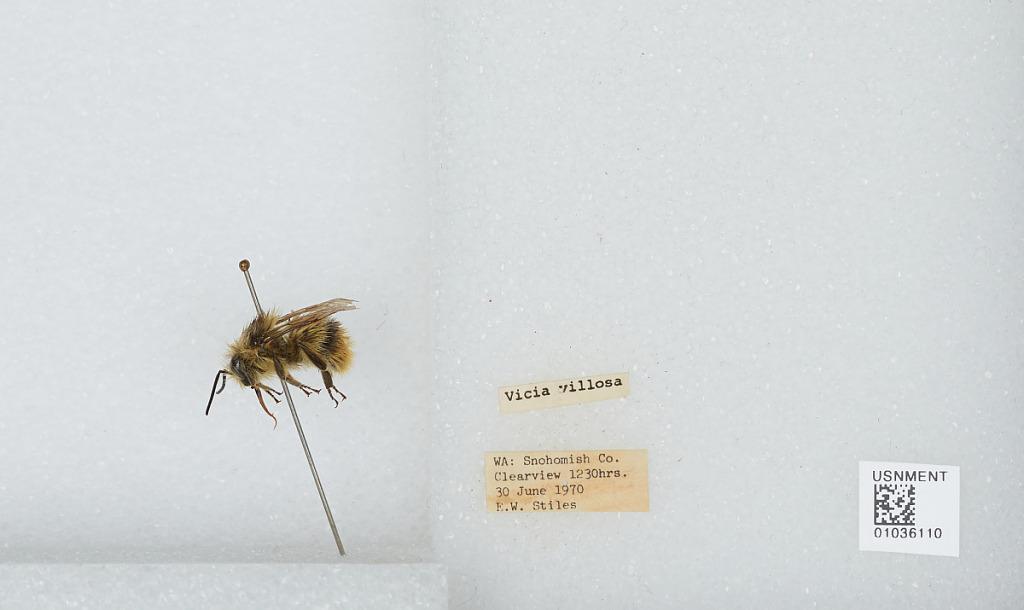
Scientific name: Bombus (Pyrobombus) mixtus Cresson
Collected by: E. Stiles
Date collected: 1970-6-30
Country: United States
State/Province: Washington
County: Snohomish
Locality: Clearview
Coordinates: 47.8292, -122.145